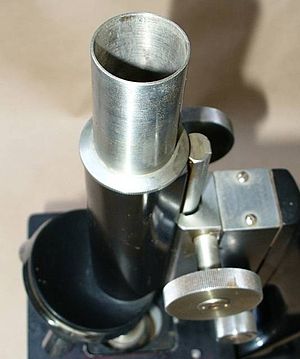
Mikroskop / Mekaniske dele af et mikroskop
Et mikroskop bruges til at danne et forstørret billede af et objekt. Ordet mikroskop er sammensat af følgende græske ord: mikrós for lille samt skopein for at betragte.